Werner W. Wallroth

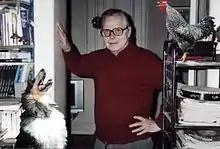
Werner W. Wallroth, ca. 1985

Werner W. Wallroth (28 February 1930 – 9 August 2011) was a German film director and screenwriter. He directed sixteen films between 1961 and 1991. His 1983 film "Zille and Me" was entered into the 13th Moscow International Film Festival.